Alberto Bonacossa

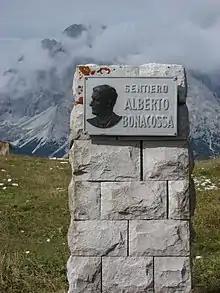

Alberto Bonacossa (24 August 1883 – 30 January 1953) was an Italian tennis player, figure skater, and member of both the Italian Olympic Committee and the IOC. He was the owner and publisher of La Gazzetta dello Sport from 1929 until his death in 1953 when ownership passed to his son Cesare.